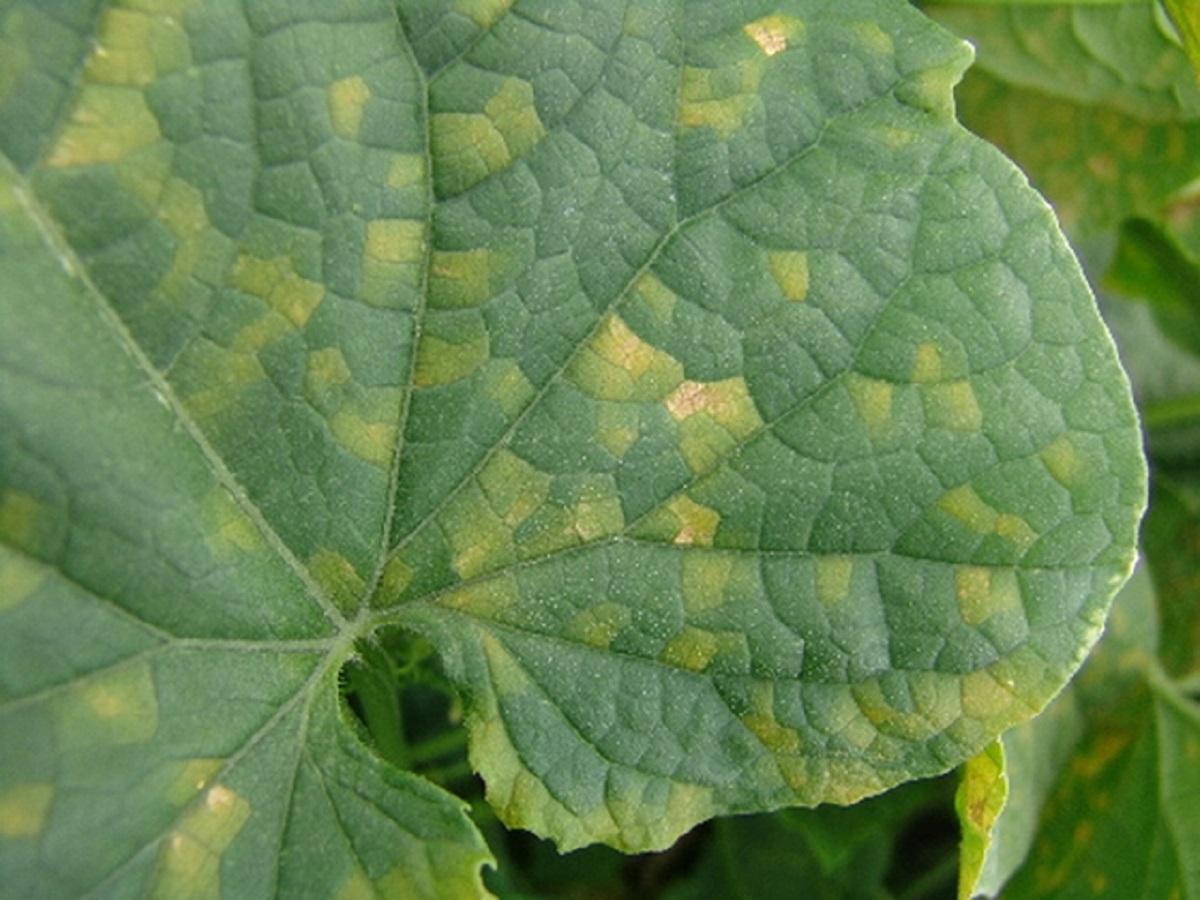
Plant: Zucchini
Disease: zucchini downy mildew